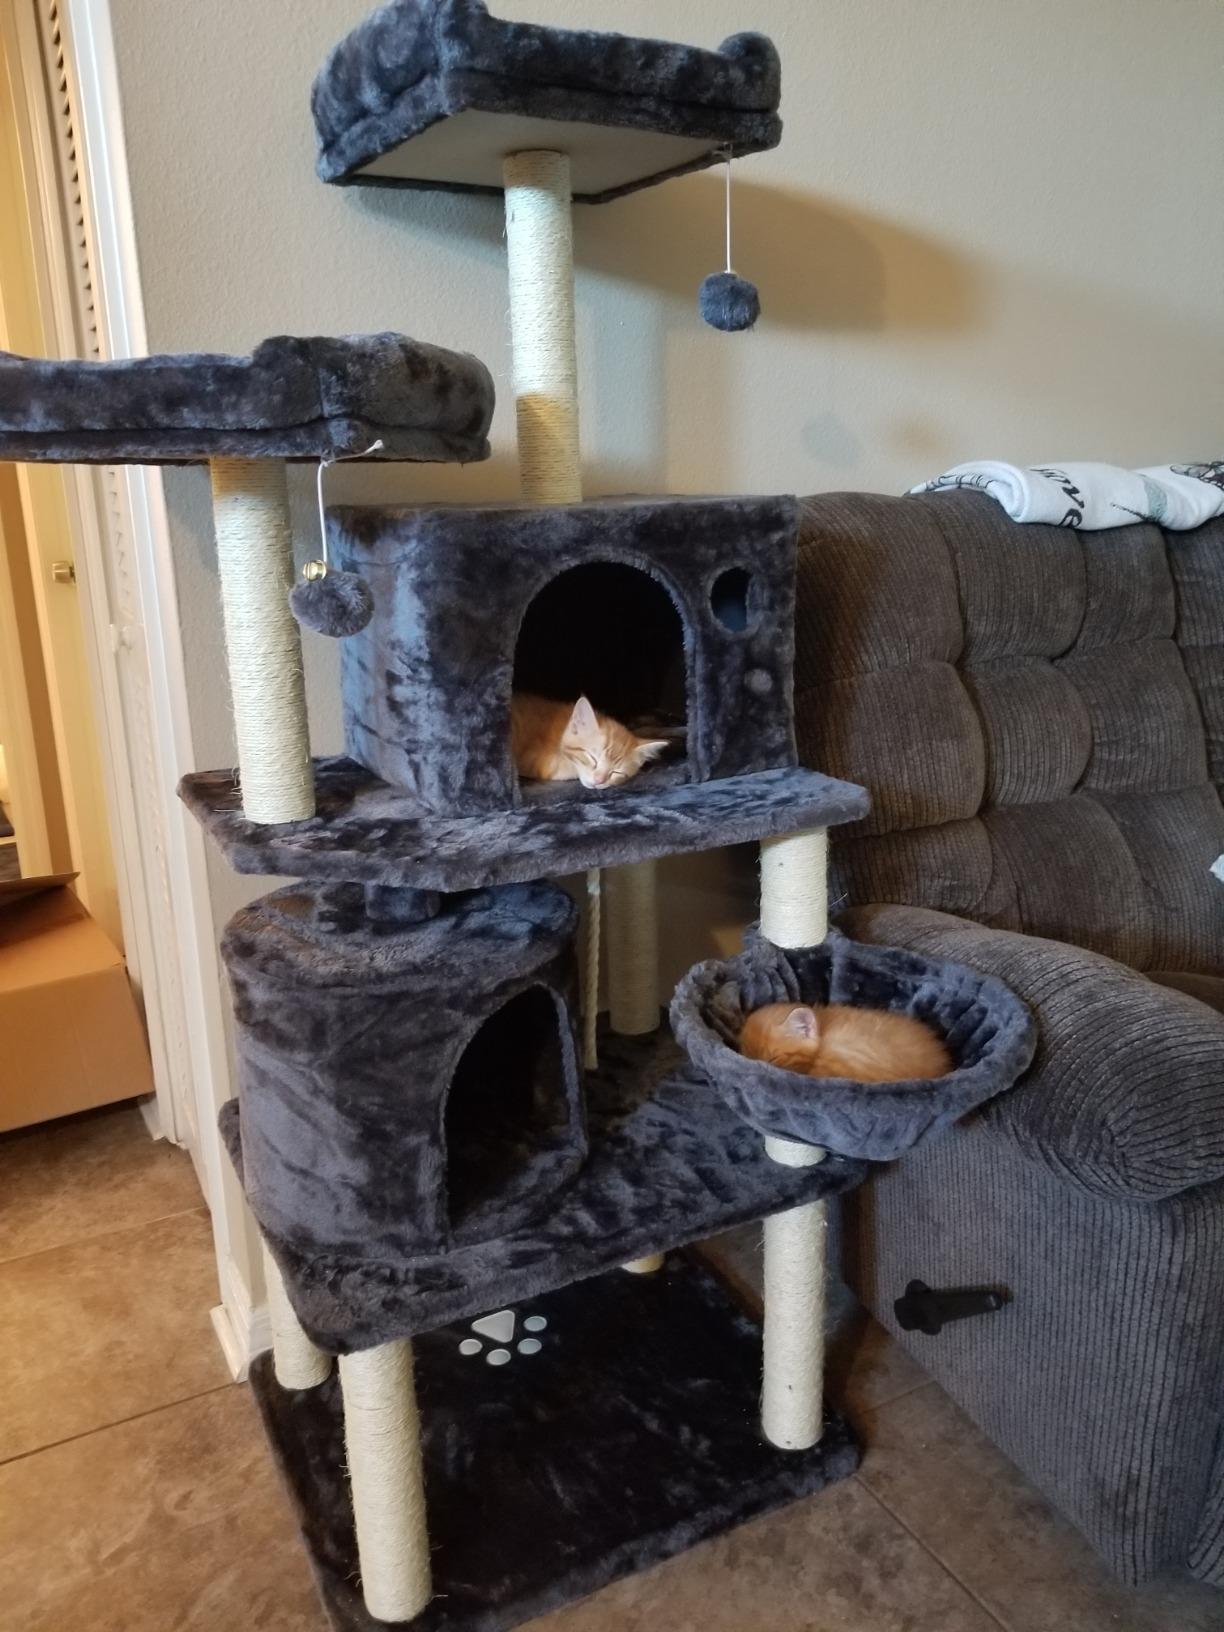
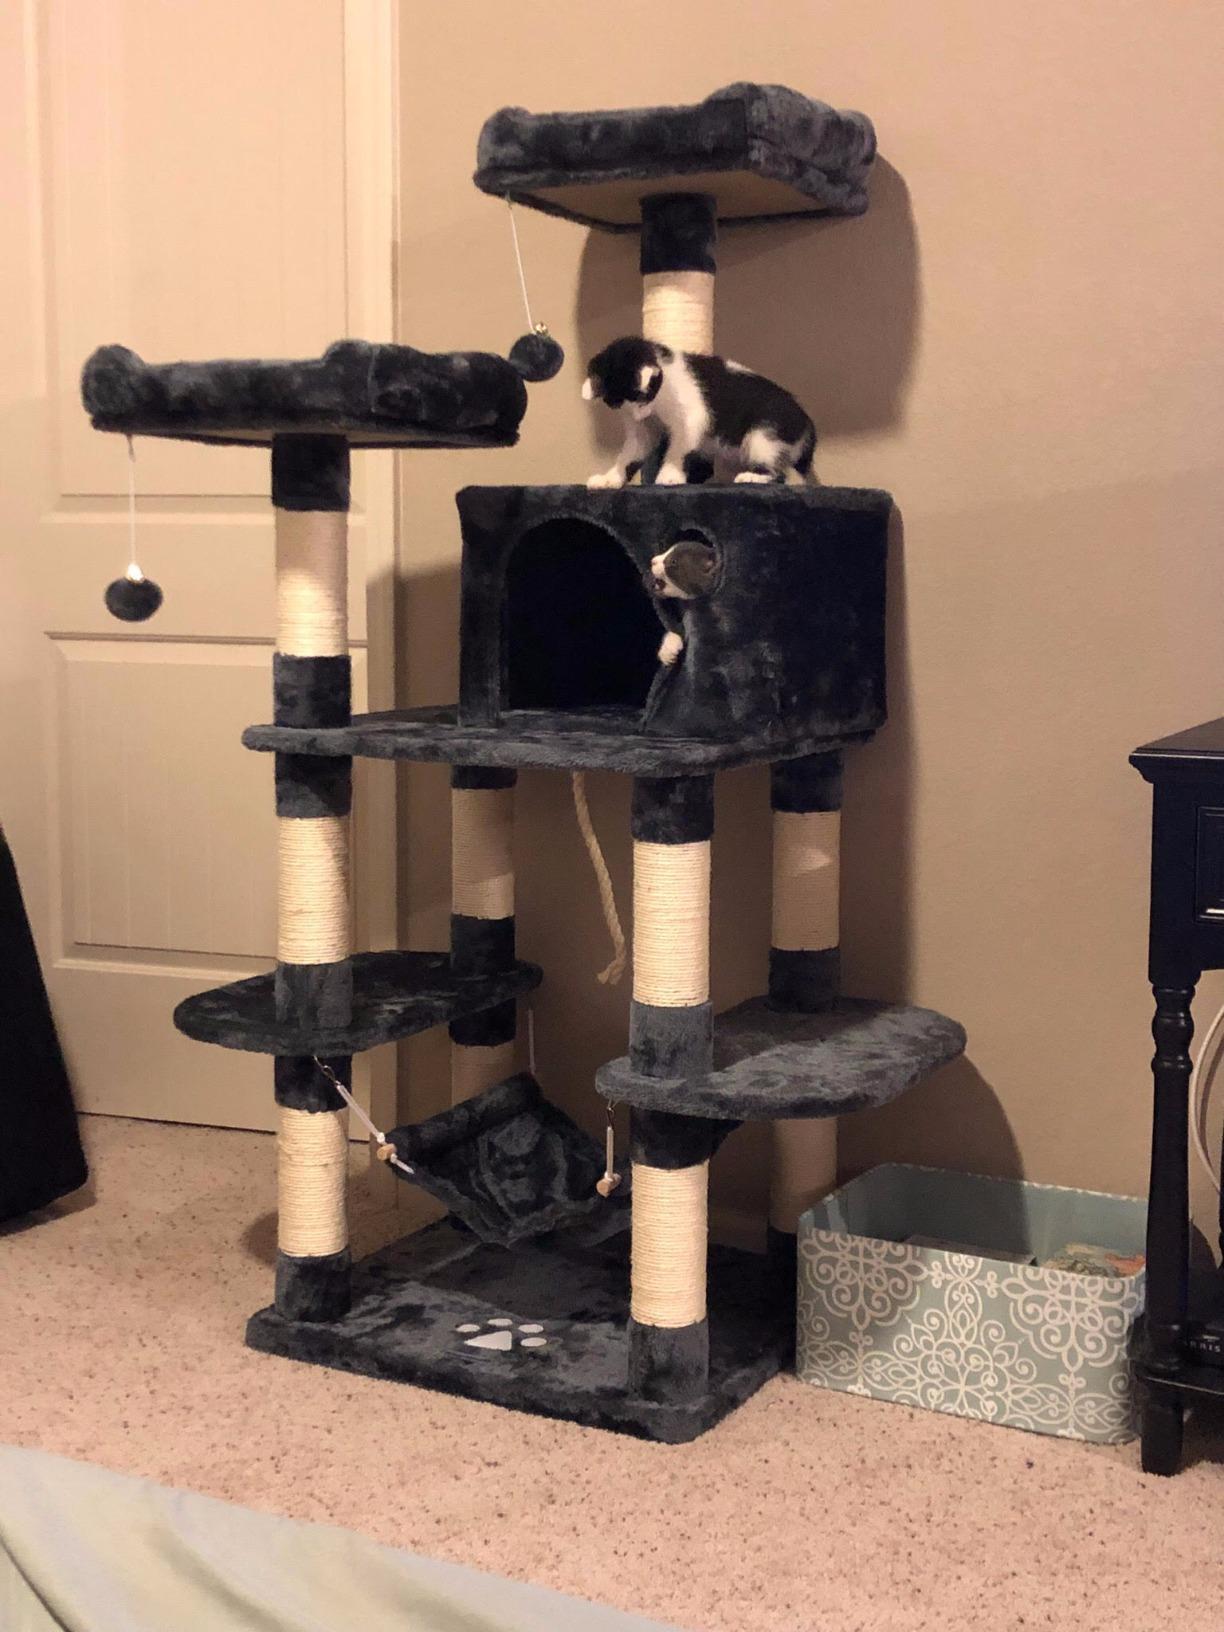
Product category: items_cat tree
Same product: no